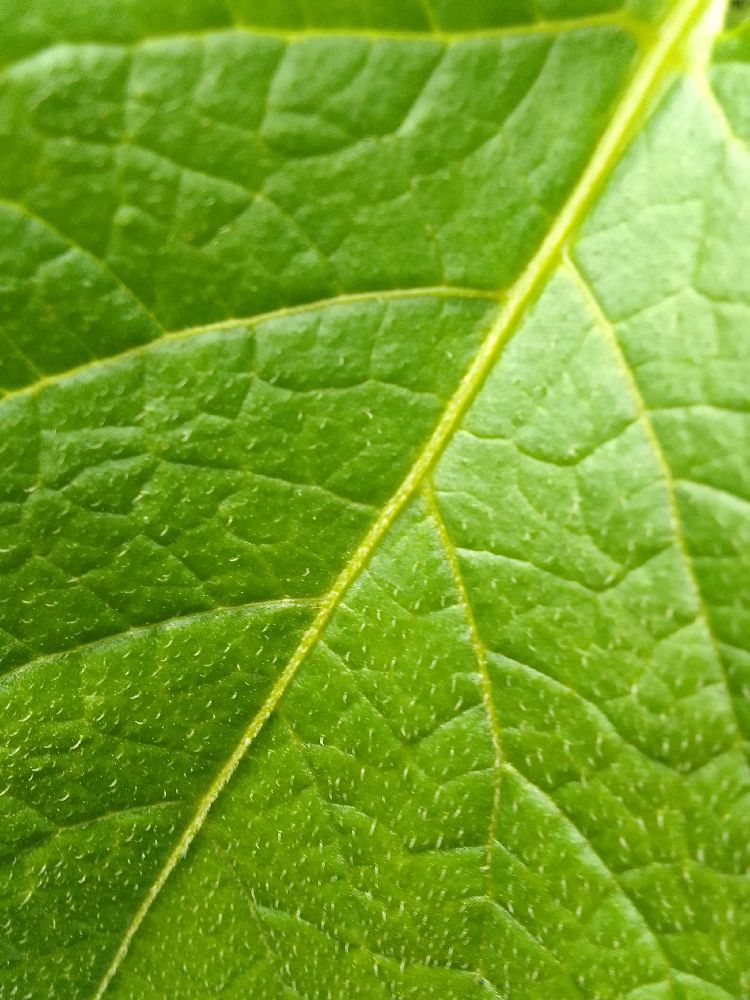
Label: Healthy